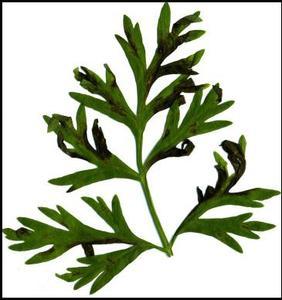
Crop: unknown
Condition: carrot_carrot_alternaria_blight